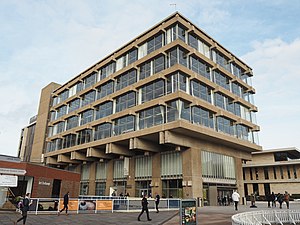
University of Essex
Albert Sloman Library på University of Essex
"University of Essex eller Essex Universitet er et offentligt forskningsuniversitet i Essex, England. Det blev etableret i 1963, og de første studerende startede i 1965. I 1965 modtog det Royal Charter. Universitetets mtto er ""Thought the harder, heart the keener"", som kommer fra det angelsaksiske digt ""The Battle of Maldon"".